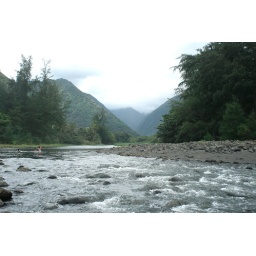
This is the river that runs out over the black-sand beach and into the ocean.